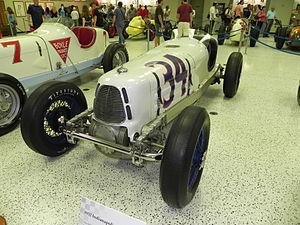
Wetteroth était un constructeur automobile américain de châssis de voitures de course type monoplaces, essentiellement durant les années 1930, à l'instigation de Louis "Curly" Wetteroth, établi sur la côte ouest du pays, à Los Angeles.
Fred Frame, né le 3 juin 1894 à Exeter et mort le 25 avril 1962 à Hayward, était un pilote automobile américain.
Les 500 miles d'Indianapolis 1932, courus sur l'Indianapolis Motor Speedway et organisés le lundi 30 mai 1932, ont été remportés par le pilote américain Fred Frame sur une Wetteroth-Miller.
Harry Hartz, né le 24 décembre 1896 à Pomona et mort le 26 septembre 1974 à Indianapolis, était un pilote automobile américain des années 1920, devenu directeur d'écurie durant les années 1930.